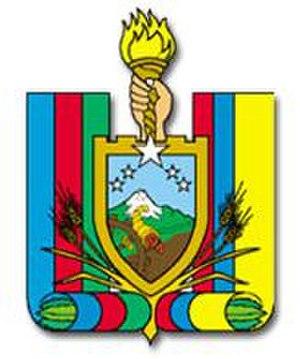
Tabacundo est une ville située en Équateur, dans la province de Pichincha. Elle est la capitale du canton de Pedro Moncayo.